Answer in natural language. Considering the relative positions, where is black colour television with respect to walnut wood open shelving unit? Choose between the following options: below or above
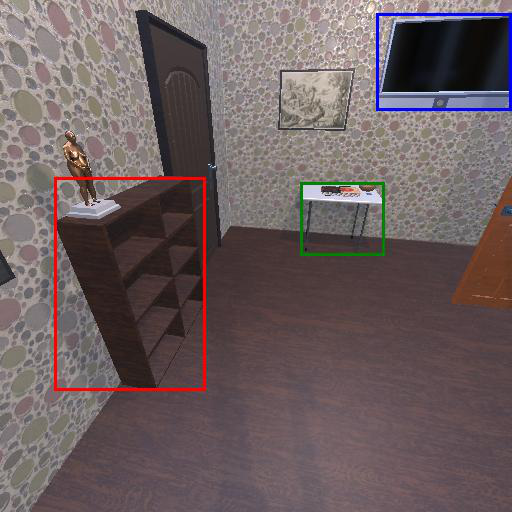
<answer>above</answer>